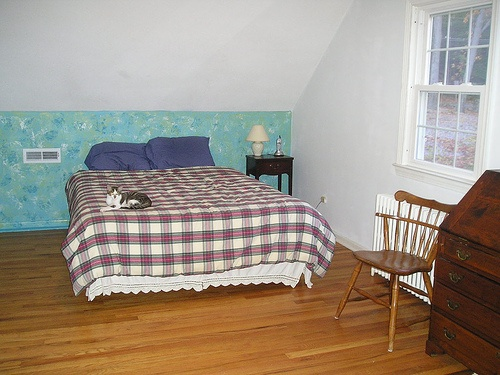
A bed in a bedroom next to a table with a lamp.
A bedroom with a low roof has a checkered blanket.
A cat is sitting at the foot of a bed.
A cat sits on a bed in a bedroom.
In a empty room, a cat lays upon a bed.